Diatribe Records

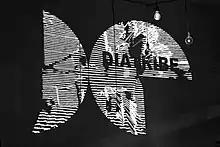
Diatribe Records logo render by Tim Redfern

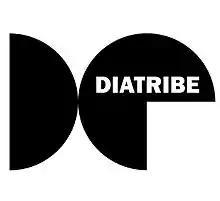
Diatribe Records Logo

Diatribe Records is an independent record label based in Dublin, Ireland.